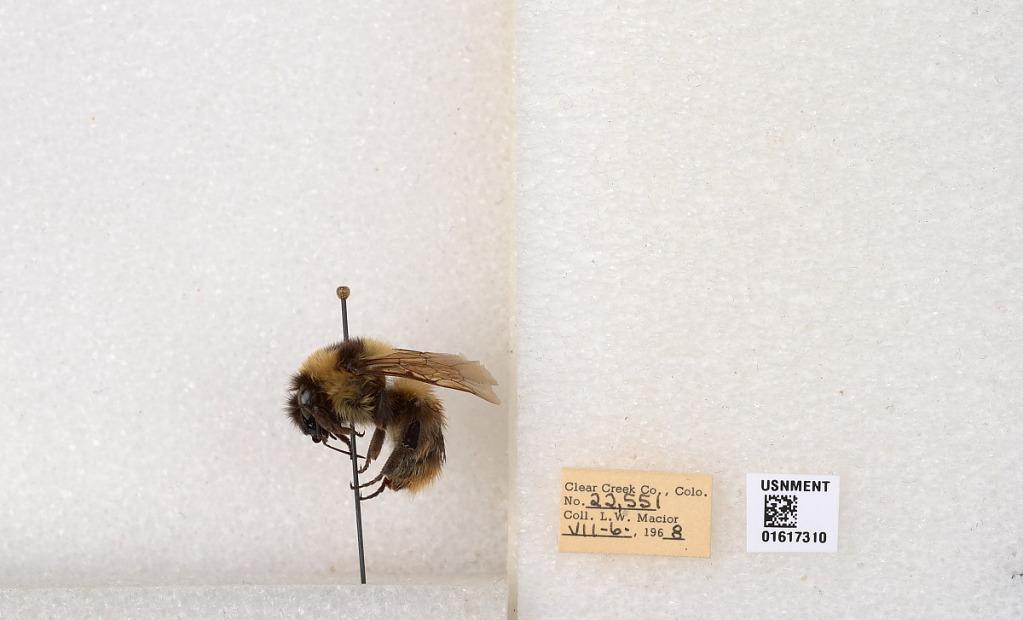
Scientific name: Bombus kirbyellus
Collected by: L. Macior
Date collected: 1968-7-6
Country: United States
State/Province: Colorado
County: Clear Creek
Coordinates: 39.6891, -105.644